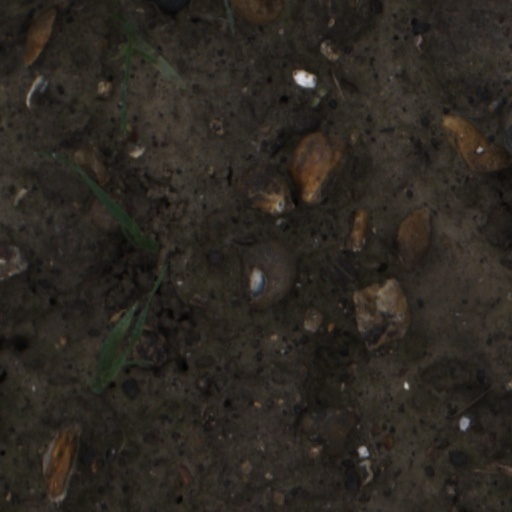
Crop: wheat